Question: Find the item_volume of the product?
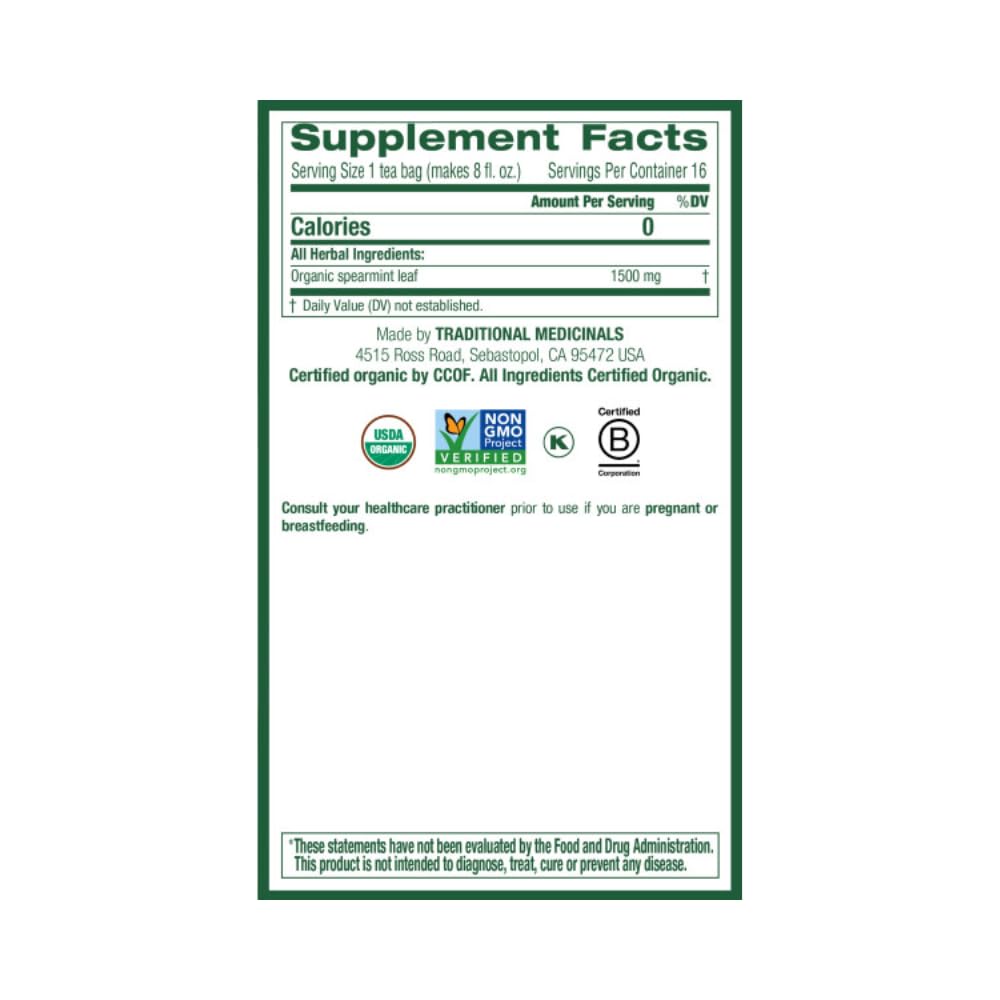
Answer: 8.0 fluid ounce